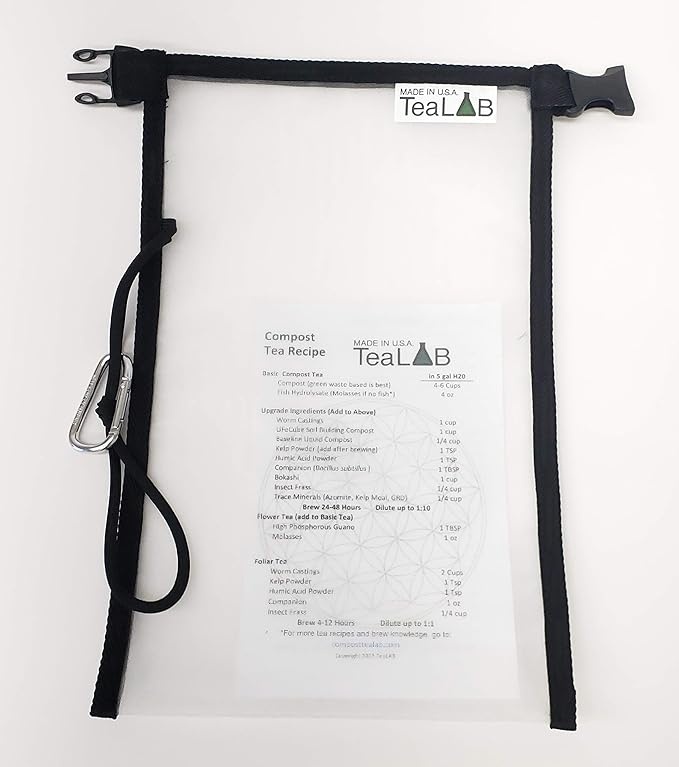
Tea Lab Small Brew Bag (9" x 14") With Carabiner
Brand: CHEAP&EASY HYDRO GENERIC
Tea Lab Small Brew Bag (9" x 14") With Carabiner
Category: Home & Garden > Lawn & Garden > Gardening > Hydroponics > Nutrients & Supplements